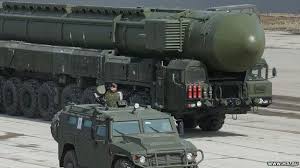
Label: Rs-24